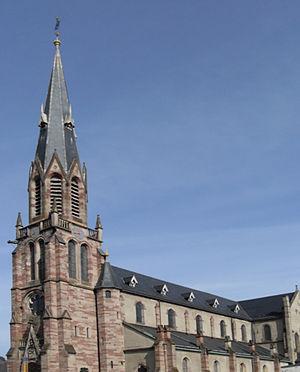
L'église Saint-Antoine à Fellering
Fellering est une commune française située dans le département du Haut-Rhin, en région Grand Est.